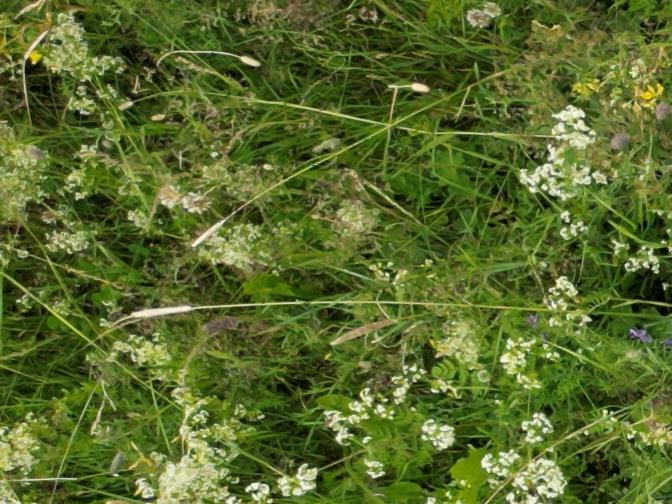
Flowers visible: yarrow flowers, yarrow flowers, yarrow flowers, yarrow flowers, yarrow flowers, yarrow flowers, yarrow flowers, yarrow flowers, yarrow flowers